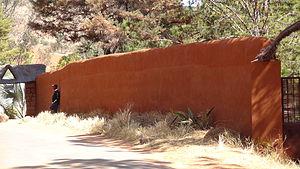
Entrée du parc
Lemurs' Park est un parc zoologique privé situé à 25 km d'Antananarivo à Madagascar. Créé en 2001 dans le but de vulgariser la découverte des différentes espèces de lémuriens qui existent à Madagascar, l'objectif à long terme est de les réintroduire dans leur milieu naturel.